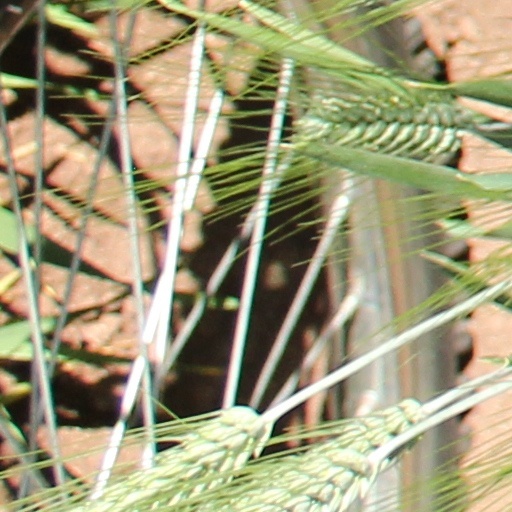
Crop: wheat